Juvigny-sur-Orne

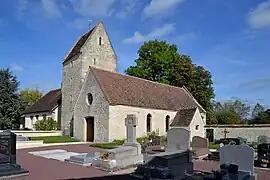
The church in Juvigny-sur-Orne

Juvigny-sur-Orne (literally "Juvigny on Orne") is a commune in the Orne department in north-western France.